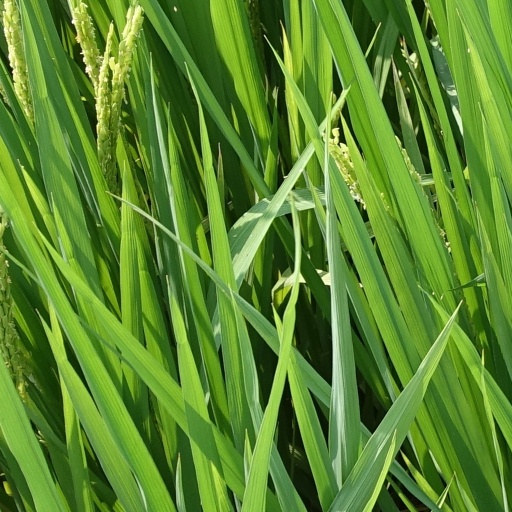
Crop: rice